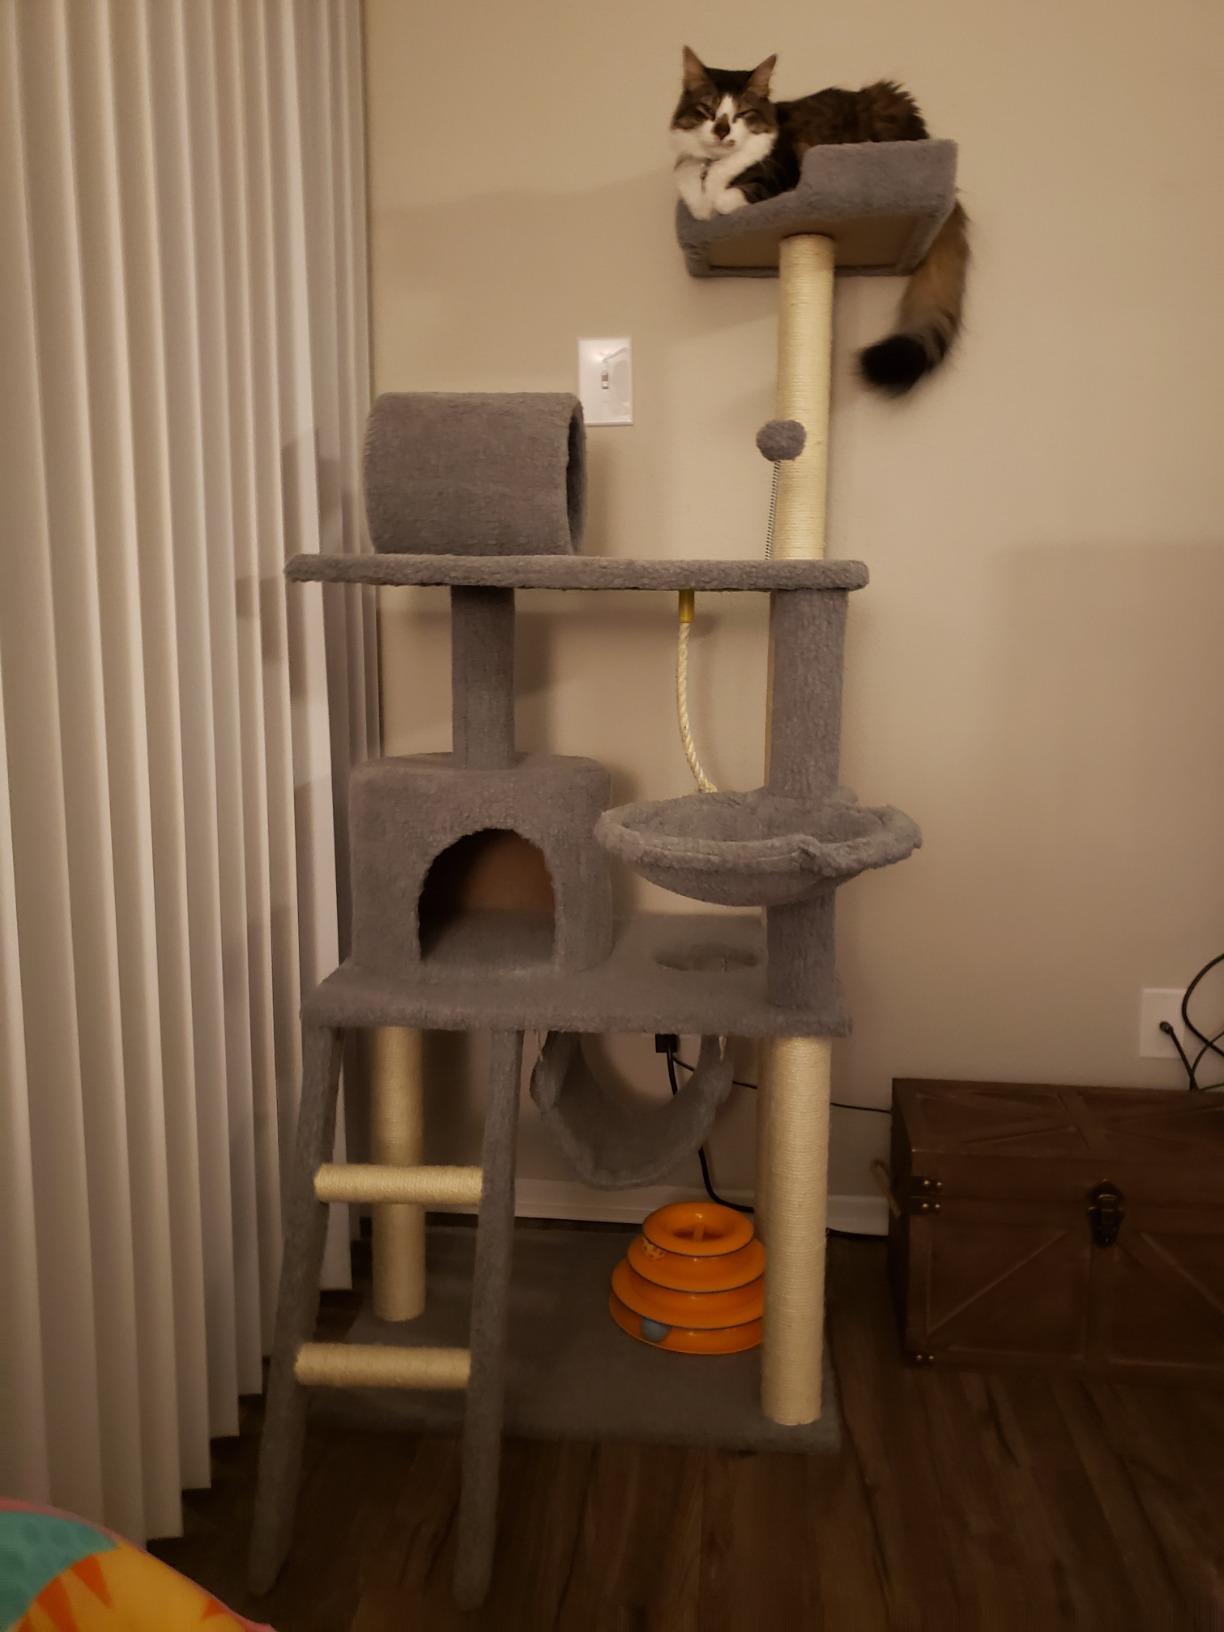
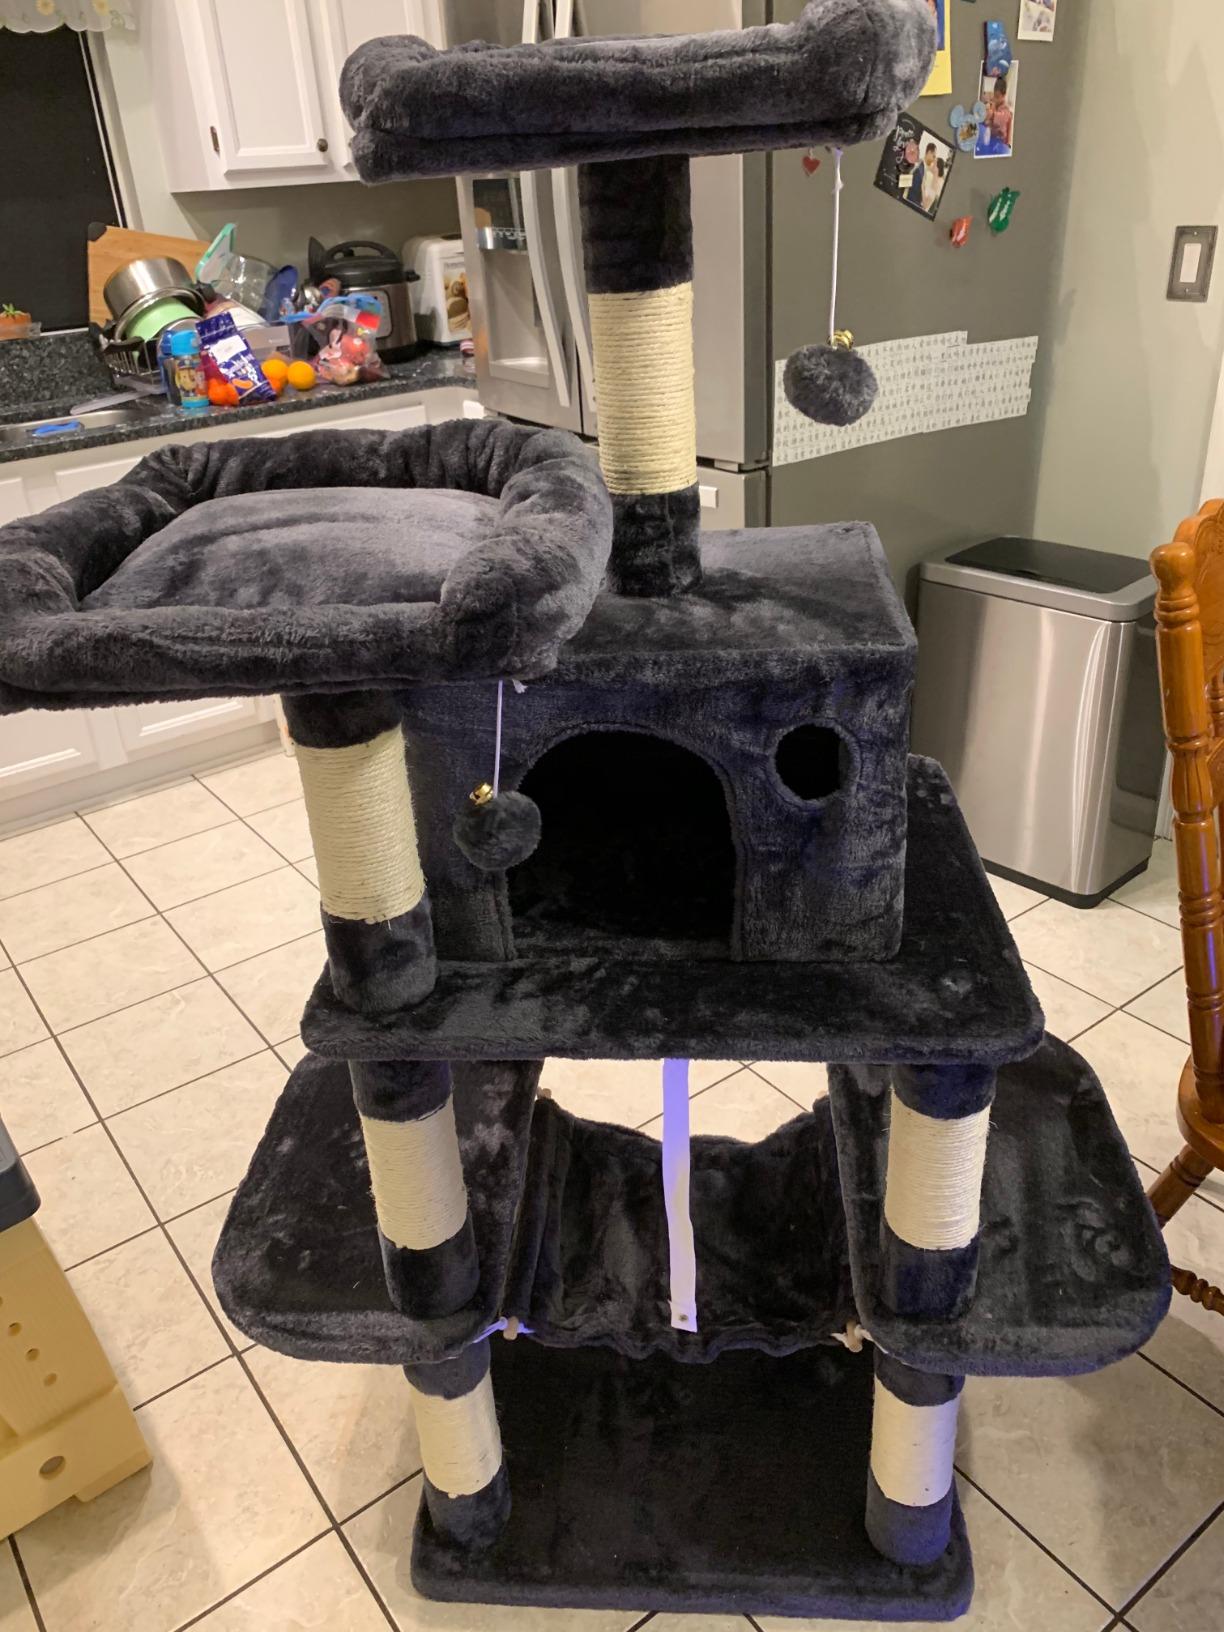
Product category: items_cat tree
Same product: no